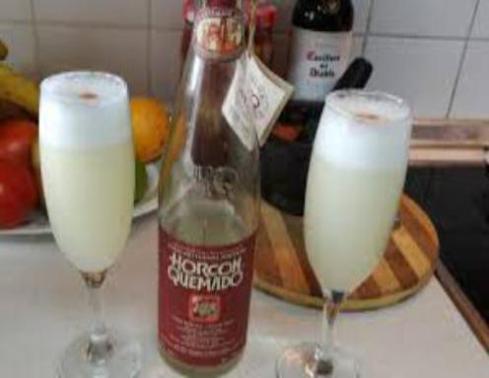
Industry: Food